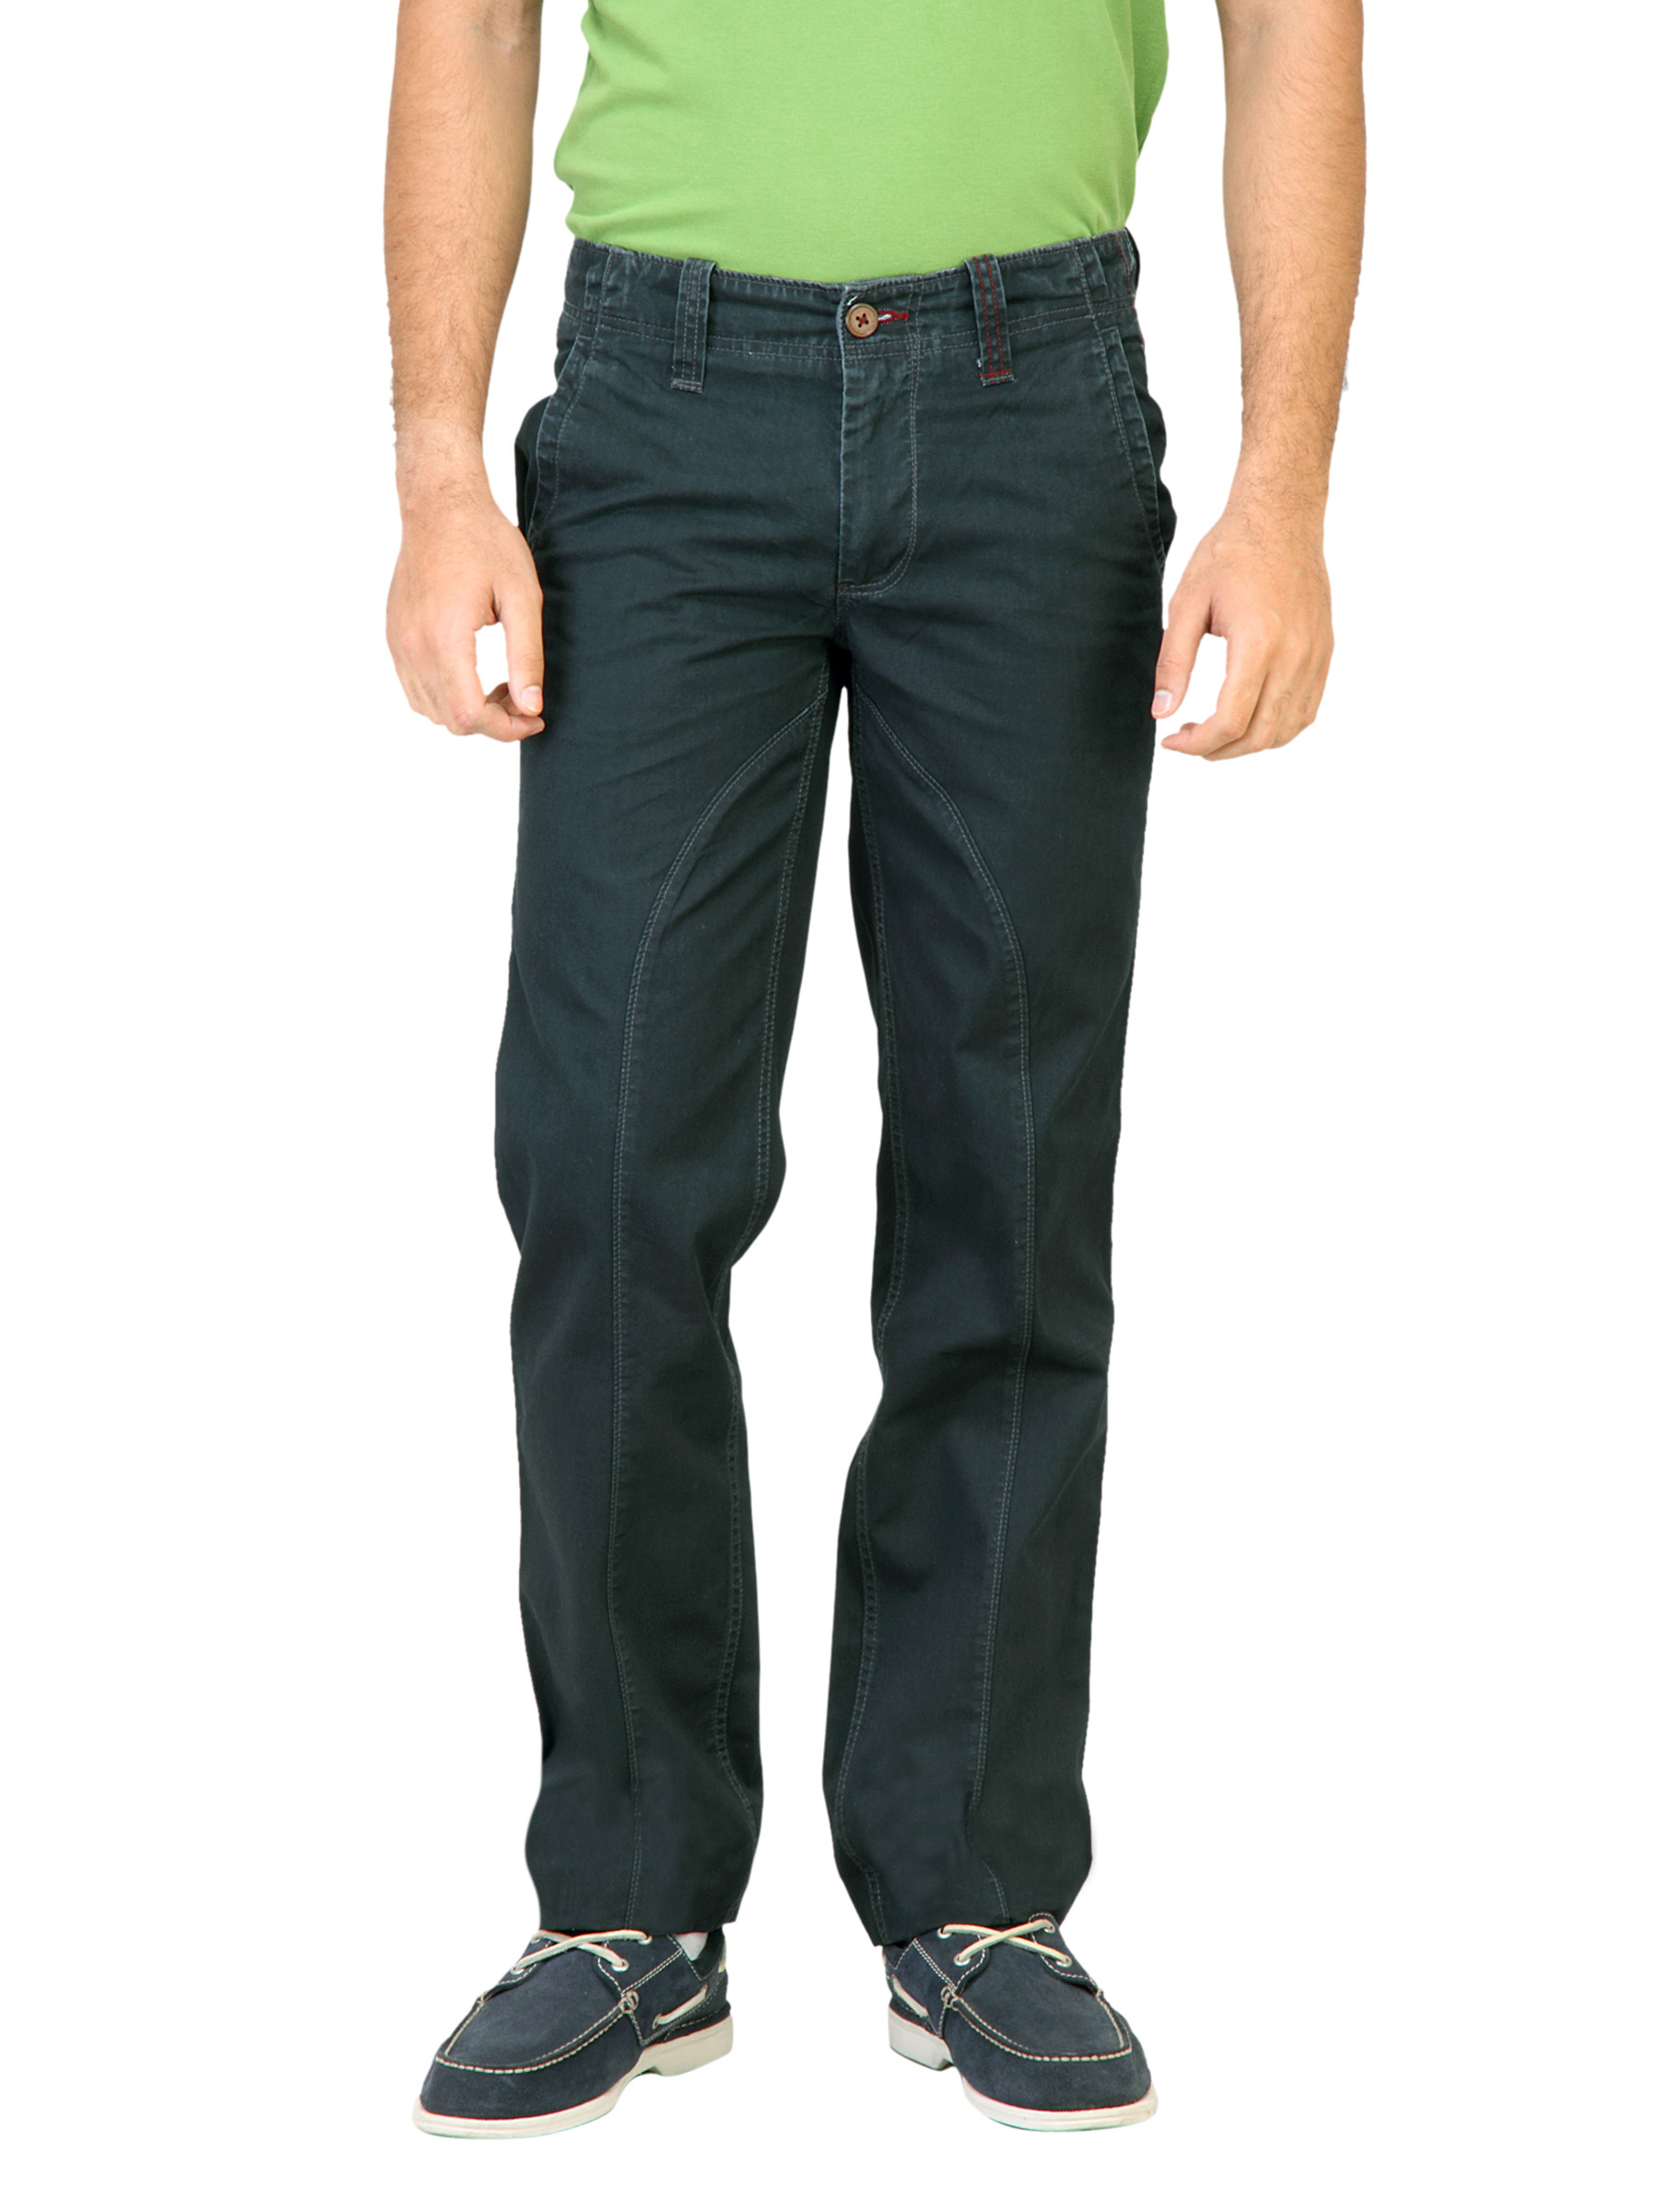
Probase Men Solid DK.Grey Trousers
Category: Apparel / Bottomwear / Trousers
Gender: Men
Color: Grey
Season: Fall 2011
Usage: Casual